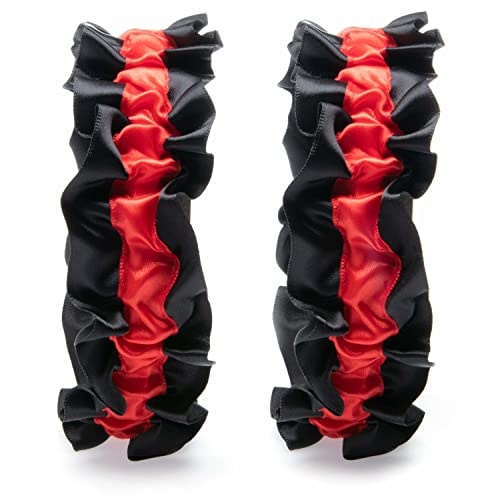
Brybelly Classic Casino Dealer Armband 2-Pack - Authentic Elastic Blackjack Table Dealer Band Costume Accessory Set for Las Vegas Poker Game Night
Brand: Phiff
Category: Toys & Games > Games > Blackjack & Craps Sets